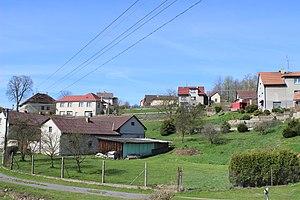
Zajíčkov est une commune du district de Pelhřimov, dans la région de Vysočina, en République tchèque. Sa population s'élevait à 231 habitants en 2019.